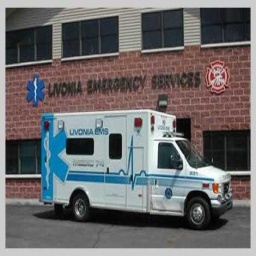
Label: ambulance